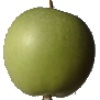
Label: Apple Granny Smith 1